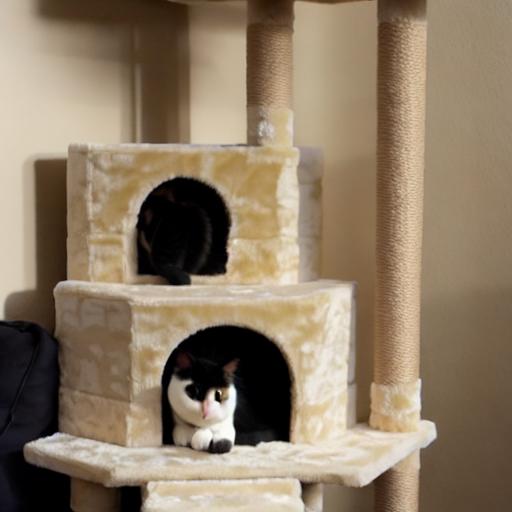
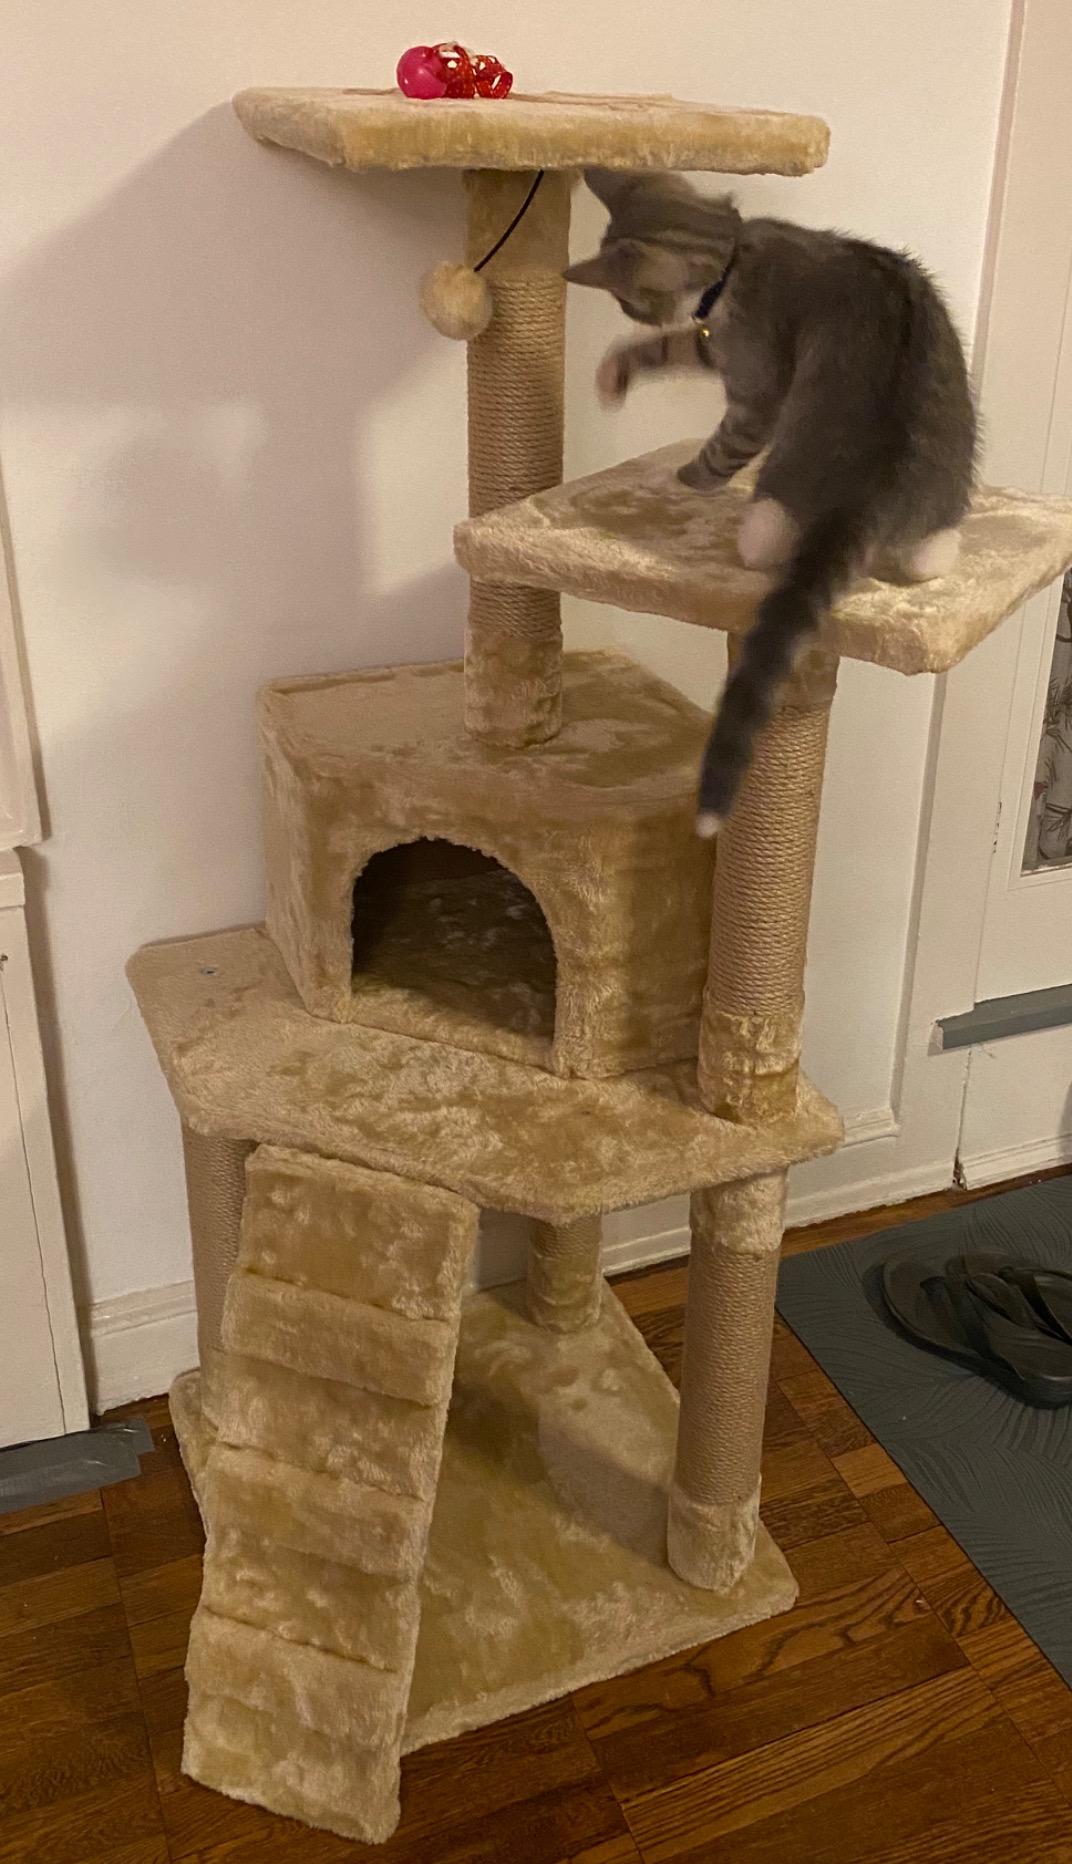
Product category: items_cat tree
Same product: no